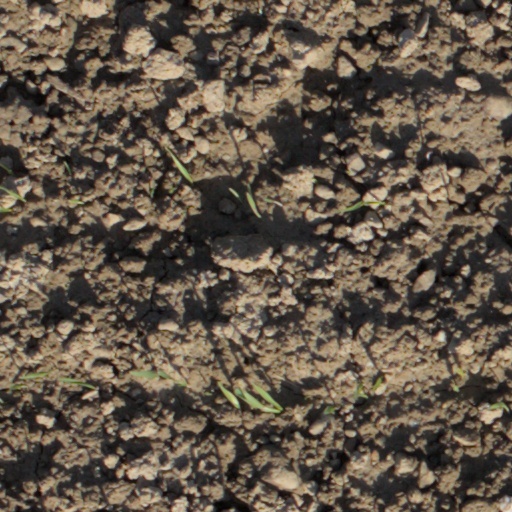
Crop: wheat